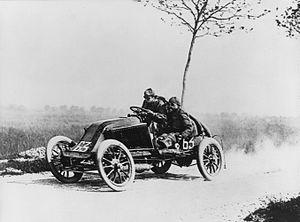
Le groupe Renault [ʁəno] est un constructeur automobile français. Il est lié aux constructeurs japonais Nissan depuis 1999 et Mitsubishi depuis 2017, à travers l'alliance Renault-Nissan-Mitsubishi qui est, au premier semestre 2017, le premier constructeur automobile mondial. Le groupe Renault possède des usines et filiales à travers le monde entier. Fondée par les frères Louis, Marcel et Fernand Renault en 1899, l'entreprise joue, lors de la Première Guerre mondiale, un rôle essentiel. Elle se distingue ensuite rapidement par ses innovations, en profitant de l'engouement pour la voiture des « années folles » et produit alors des véhicules « haut de gamme ».
Le rallye est une discipline de sport automobile. Initialement défi de rassemblement pour aristocrates aisés, la discipline a beaucoup évolué pour devenir une course de vitesse. Les rallyes modernes ont pour particularité de ne pas se pratiquer sur un circuit mais sur des routes fermées au public pour l'occasion. Les épreuves se déroulent sur différents types de terrain, et sont composées de plusieurs étapes, avec une suite d'épreuves allant d'un point à un autre. Les épreuves chronométrées sont appelées épreuves spéciales, les parties non chronométrées sont appelées étapes de liaison.
La Course automobile Paris-Madrid via Bordeaux est une course qui n'a connu qu'une seule édition. Elle est considérée comme étant le VIIIᵉ Grand Prix automobile de l'ACF. Commencée le dimanche 24 mai 1903 à 3 h 30 du matin à Versailles et initialement prévue pour s'étendre sur trois journées, les 24, 26 et 27 mai, elle est arrêtée par les autorités avant son terme, à Bordeaux, en raison du grand nombre d'accidents, coûtant notamment la vie au pilote Marcel Renault.
La Renault Type O est un modèle d'automobile de compétition du constructeur automobile Renault de 1903.
L'histoire de l'automobile rend compte de la naissance et de l'évolution de l'automobile, invention technologique majeure qui a considérablement modifié les sociétés de nombreux pays au cours du XXᵉ siècle. Elle prend naissance au XIXᵉ siècle durant la Révolution industrielle, lorsque la technique fait la part belle à la machine à vapeur comme source d'énergie, pour ensuite s'orienter massivement vers le pétrole et le moteur à explosion, avec comme concurrent longtemps délaissé le moteur électrique.
Louis Renault, né le 12 février 1877 à Paris et mort le 24 octobre 1944 à la prison de Fresnes, est un inventeur, pilote de course et chef d'entreprise français. Il est le fondateur de l'empire industriel Renault, ce qui en fait un pionnier de l'industrie automobile française.
Le sport automobile français entre dans la légende en créant la première compétition automobile de l'histoire avec l'épreuve Paris-Rouen le 22 juillet 1894. Le premier prix est partagé entre Panhard & Levassor et les fils de Peugeot frères.